Albanella (grape)

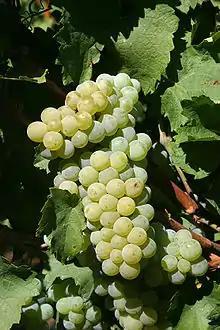
DNA evidence suggest that Albanella may potentially be related to the German wine grape Elbling "(pictured)"

While long thought to be a clone of Trebbiano, Albanella has also been confused with the southern Italian grape Greco bianco and the Sicilian grape Albanello. In recent years, DNA testing has determined that Albanella is its own distinct variety with possible close genetic relationship to the Sardinian wine grape Albaranzeuli bianco and the German wine grape Elbling.